Atlanta tree canopy

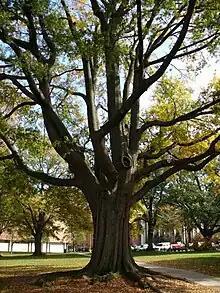
Trees on the campus of Georgia Tech

The American city of Atlanta, Georgia has a reputation as the "city in a forest" due to its abundance of trees, uncommon among major cities. Tree coverage was estimated at 47.9% for 2008, in a 2014 study.